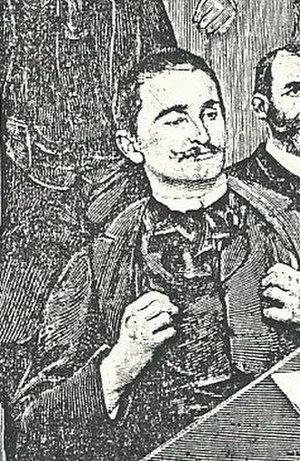
Portrait d'Adolphe Tabarant (1893)
L'Art social est un concept apparu à la fin du XIXᵉ siècle en France dans la foulée des revendications sociales portées par des groupes d'intellectuels anarchistes et de politiciens solidaristes. Cette idée s'inscrit dans une démarche moderniste en occident valorisant les arts utiles à la société et s'opposant au concept de l'Art pour l'Art et de l'Art académique. Quelques artistes des avant-gardes s'associent au concept sur le plan théorique et éducatif. Les architectes et les artistes-artisans des métiers de l'art sont les principaux intervenants aux développements des différents mouvements artistiques et propositions esthétiques transformant le cadre de vie sociale de 1890 à 1960. La fin de la modernité et des avant-gardes artistiques et l'avènement d'un espace public hautement esthétisé au milieu du XXᵉ siècle ouvrent de nouvelles voies artistiques. L'une dite Art contemporain rompt avec la tradition des beaux-arts, applique les idées de Marcel Duchamp appuyé par les institutions académiques, les musées et galeries d'art, les collectionneurs et le marché de l'art.
Adolphe Tabarant, né le 8 octobre 1863 à La Possonnière et mort le 4 août 1950 à Paris, est un journaliste, écrivain et critique d'art socialiste libertaire français. Il a écrit de nombreuses études sur les peintres impressionnistes.